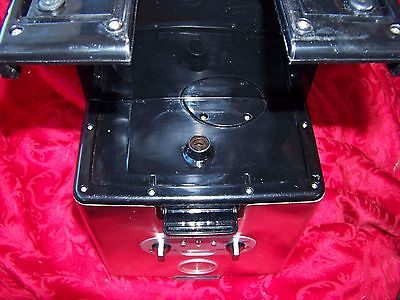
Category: coffee maker